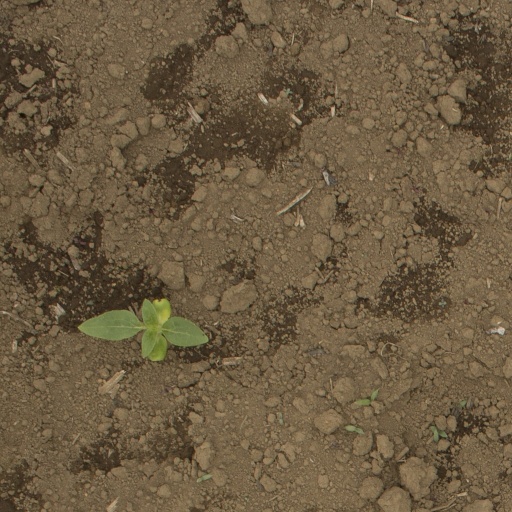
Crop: Jerusalem artichoke